Daley Thompson

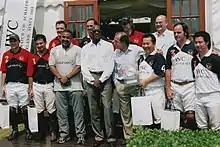
Thompson (third from left, front row) standing next to Ed Moses at the 2006 Laureus Day held at the Ham Polo Club, London

He also worked as fitness coach for Wimbledon and Luton Town.